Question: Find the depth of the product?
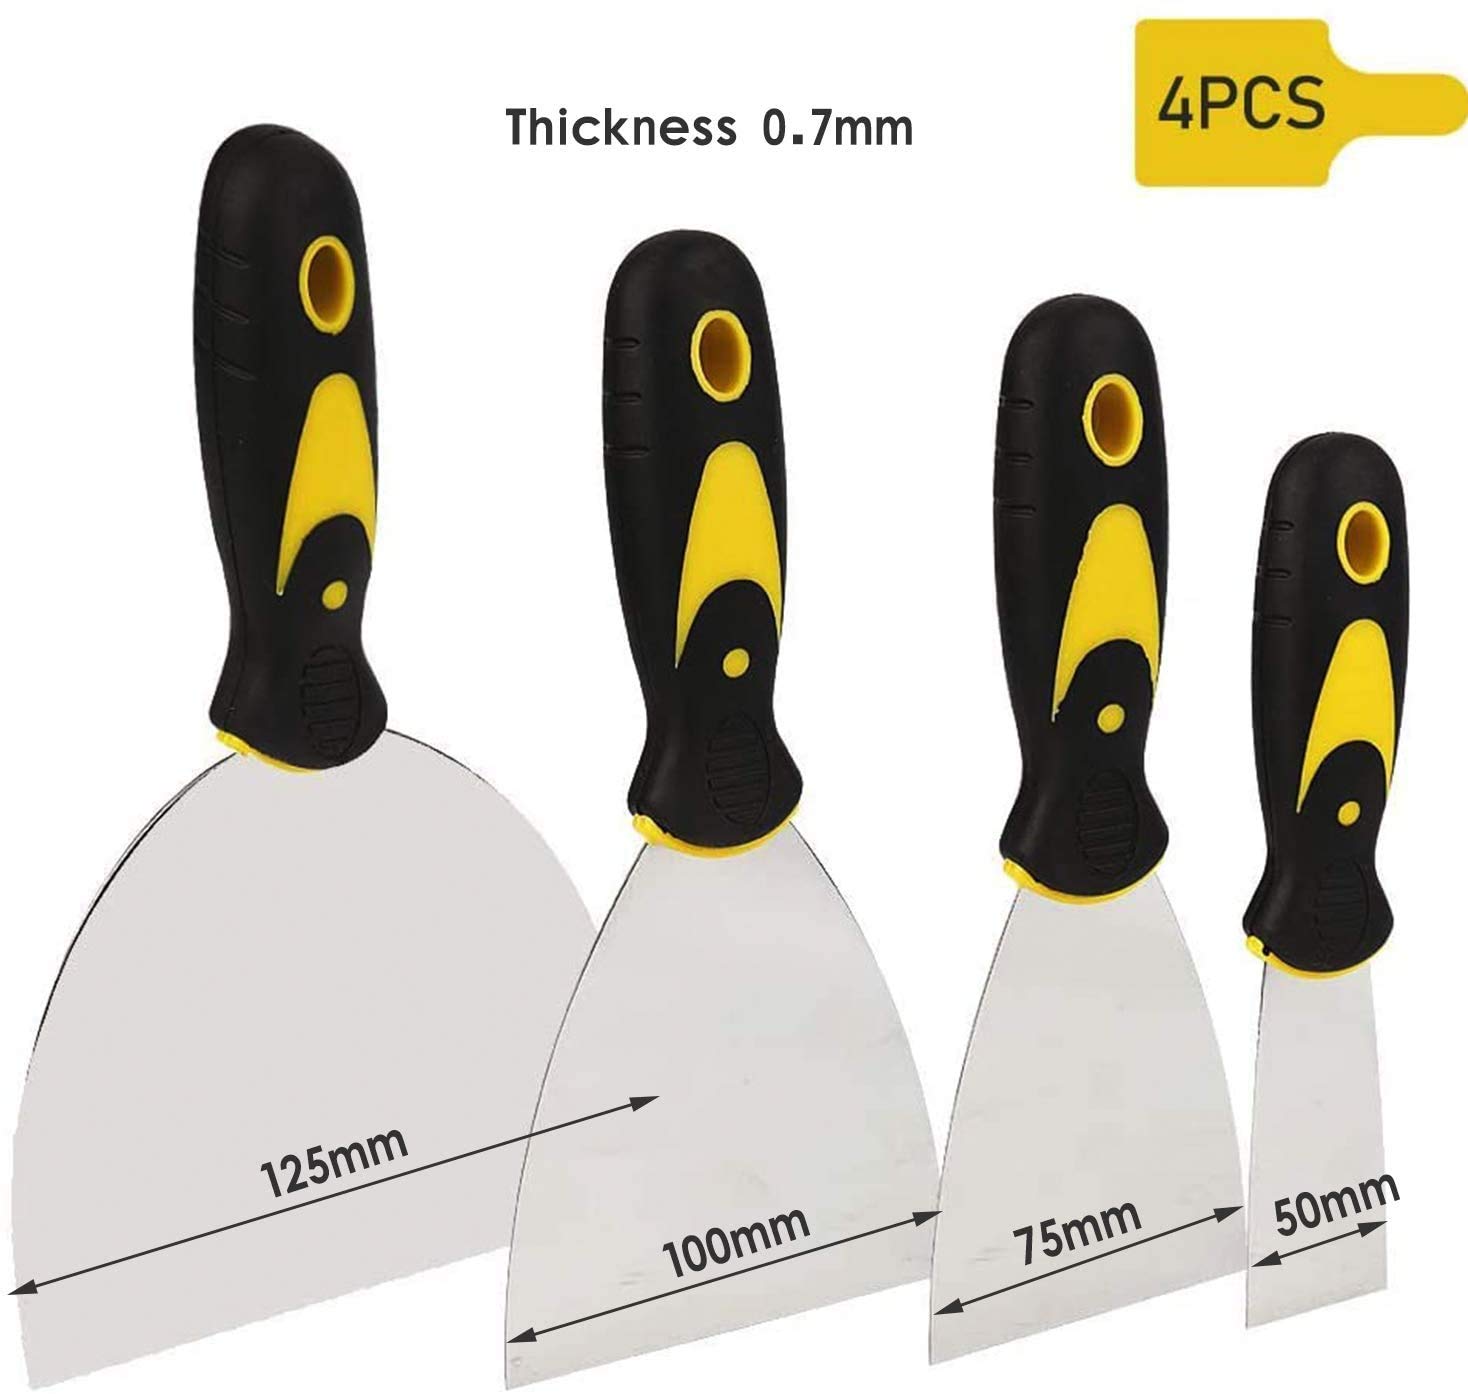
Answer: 125.0 millimetre